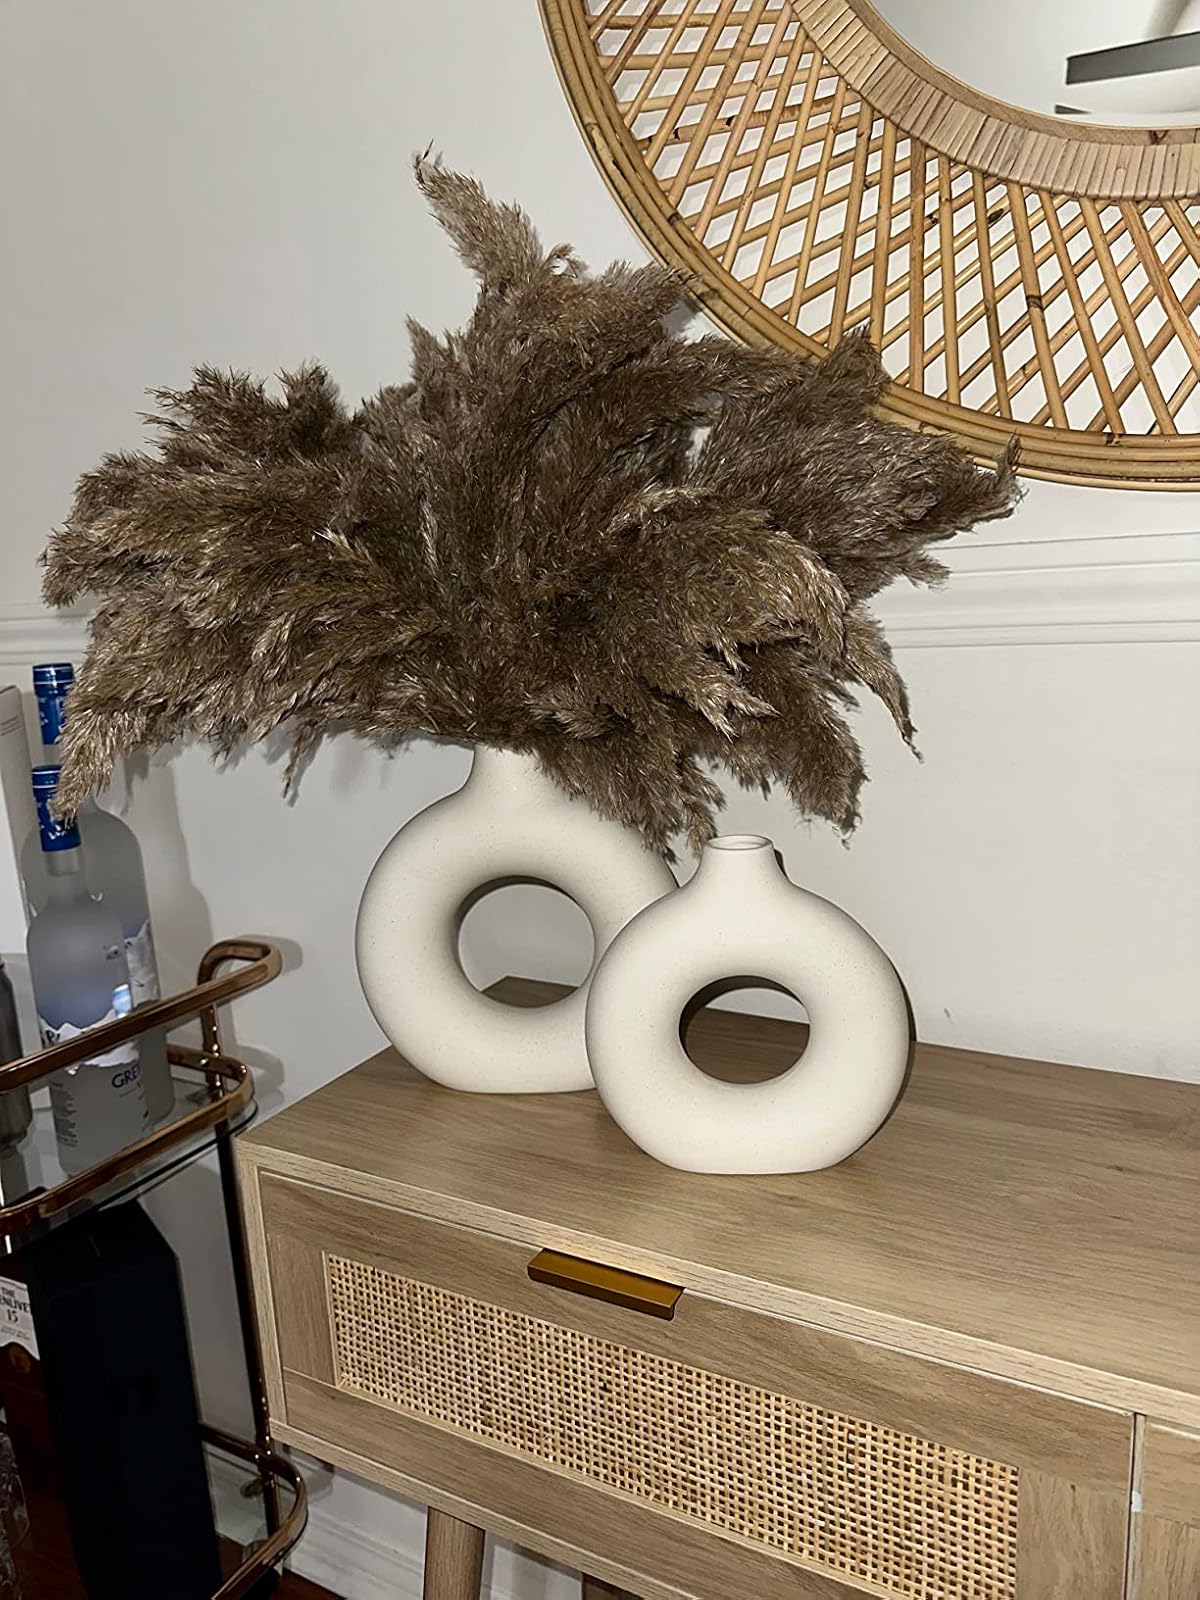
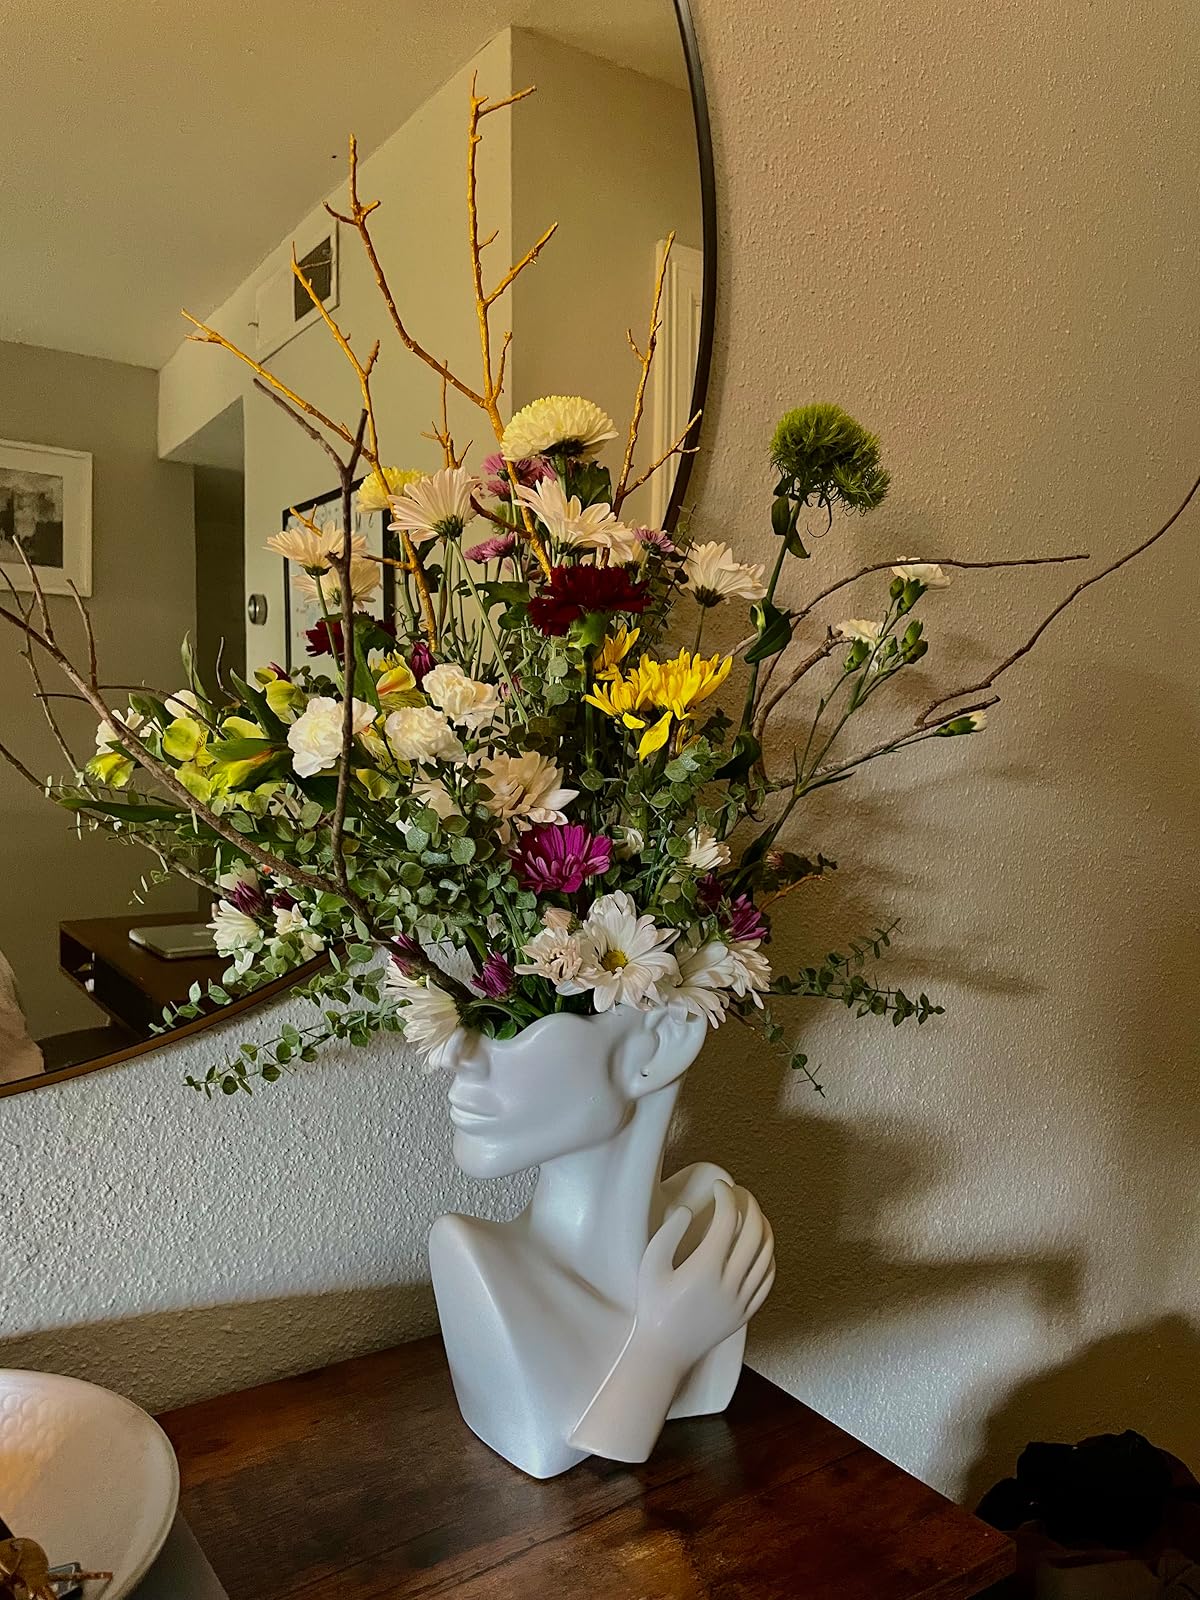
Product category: vase
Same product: no